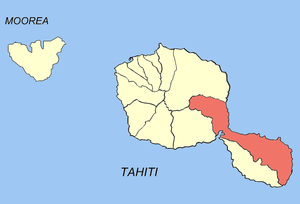
Taiarapu-Est est une commune de la Polynésie française dans l'île de Tahiti. Elle est située à Tahiti Iti dont elle occupe la moitié septentrionale mais s'étend aussi sur l'est de Tahiti Nui. Elle comprend les communes associées de Afaahiti-Taravao, Faaone, Pueu, Tautira.